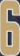
Number: 6